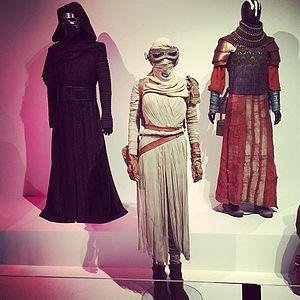
Star Wars, épisode VII : Le Réveil de la Force est un film de science-fiction américain de type space opera coécrit et réalisé par J. J. Abrams, sorti en 2015, soit dix ans après la sortie de La Revanche des Sith.